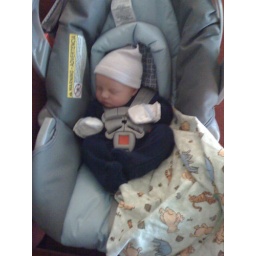
Home in the car seat